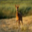
Label: deer